ABM Abdullah

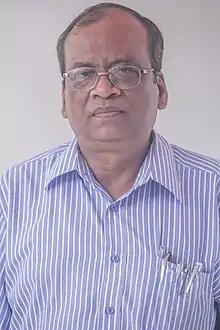
Abdullah in 2017

ABM Abdullah (born 1954) is a Bangladeshi physician, academic and was the personal physician of the former Prime Minister of Bangladesh, Sheikh Hasina. He was a professor in the Department of Internal Medicine and dean of the Faculty of Medicine at Bangabandhu Sheikh Mujib Medical University. He currently works as a Medicine Specialist at Central Hospital Limited, Dhanmondi. He was awarded the Ekushey Padak in 2016 by the Government of Bangladesh.